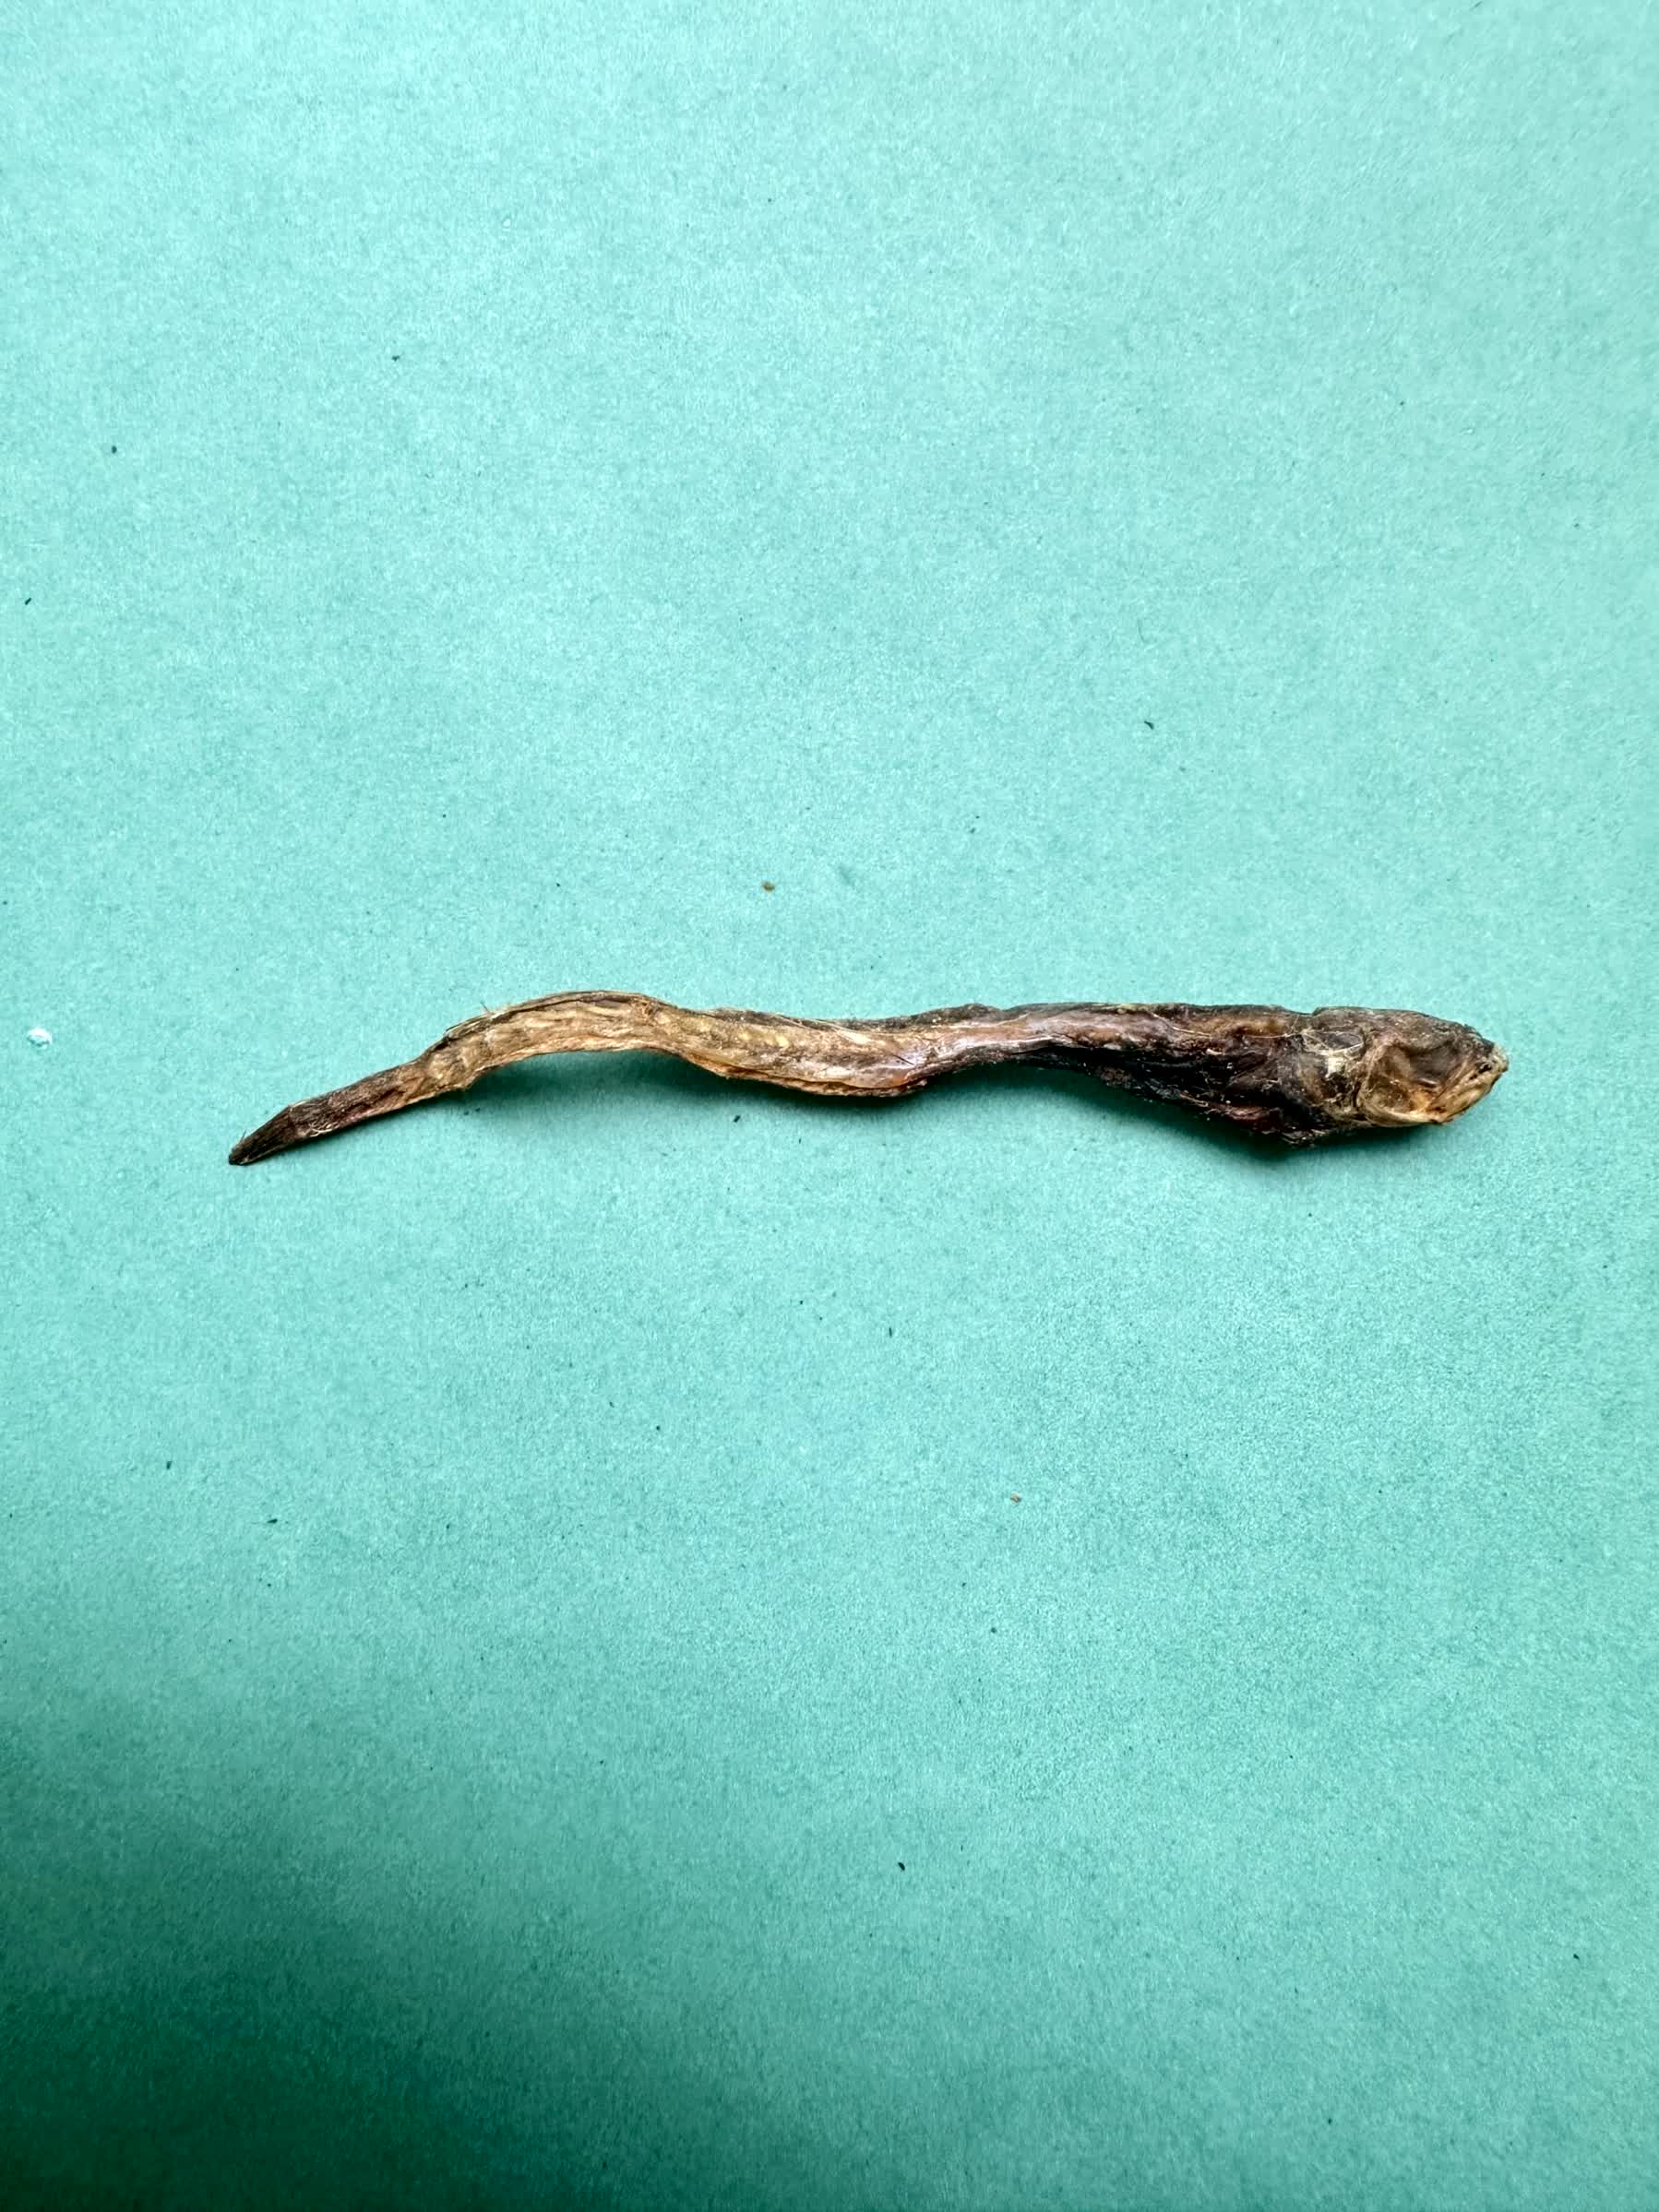
Species: Chewa